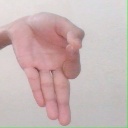
अक्षर: ज्ञ